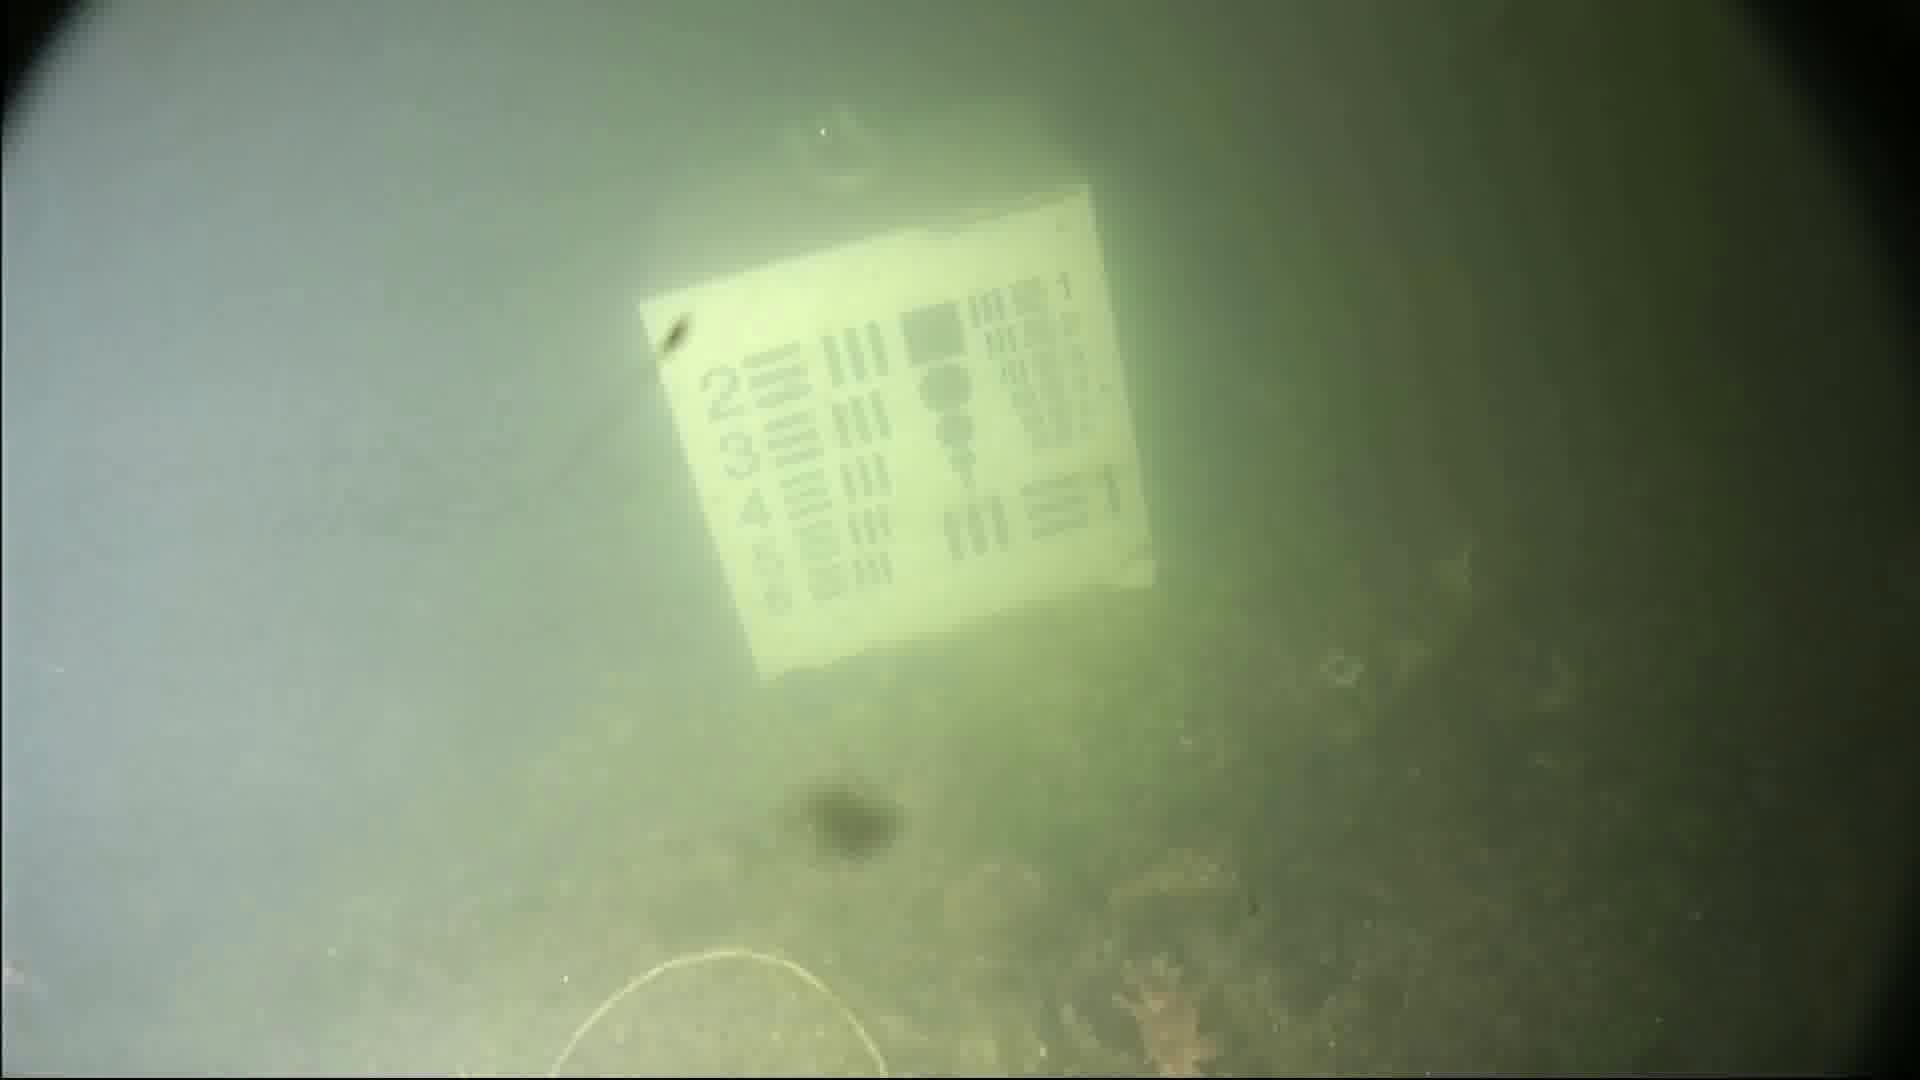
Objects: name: starfish